Meta-analysis

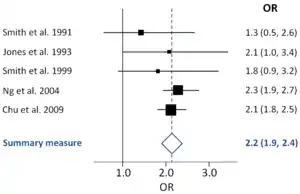
Forest Plot of Effect Sizes

The fixed effect model provides a weighted average of a series of study estimates. The inverse of the estimates' variance is commonly used as study weight, so that larger studies tend to contribute more than smaller studies to the weighted average. Consequently, when studies within a meta-analysis are dominated by a very large study, the findings from smaller studies are practically ignored. Most importantly, the fixed effects model assumes that all included studies investigate the same population, use the same variable and outcome definitions, etc. This assumption is typically unrealistic as research is often prone to several sources of heterogeneity.